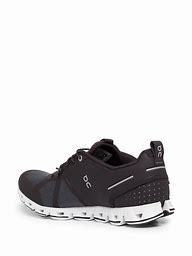
Brand: ON
Model: Cloud Terry